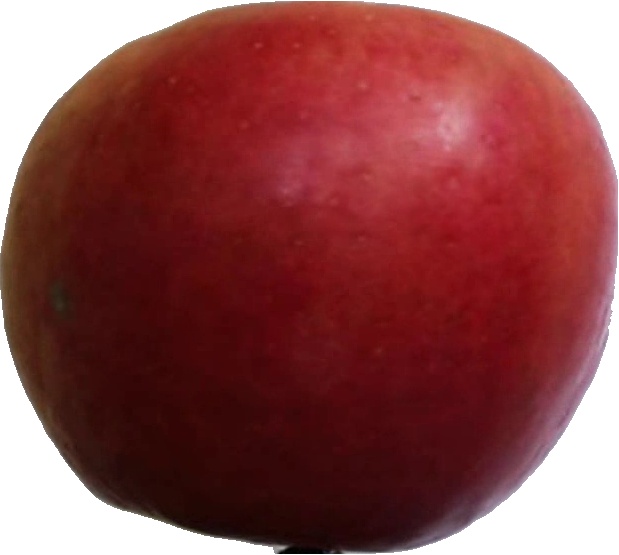
Label: apple_crimson_snow_1